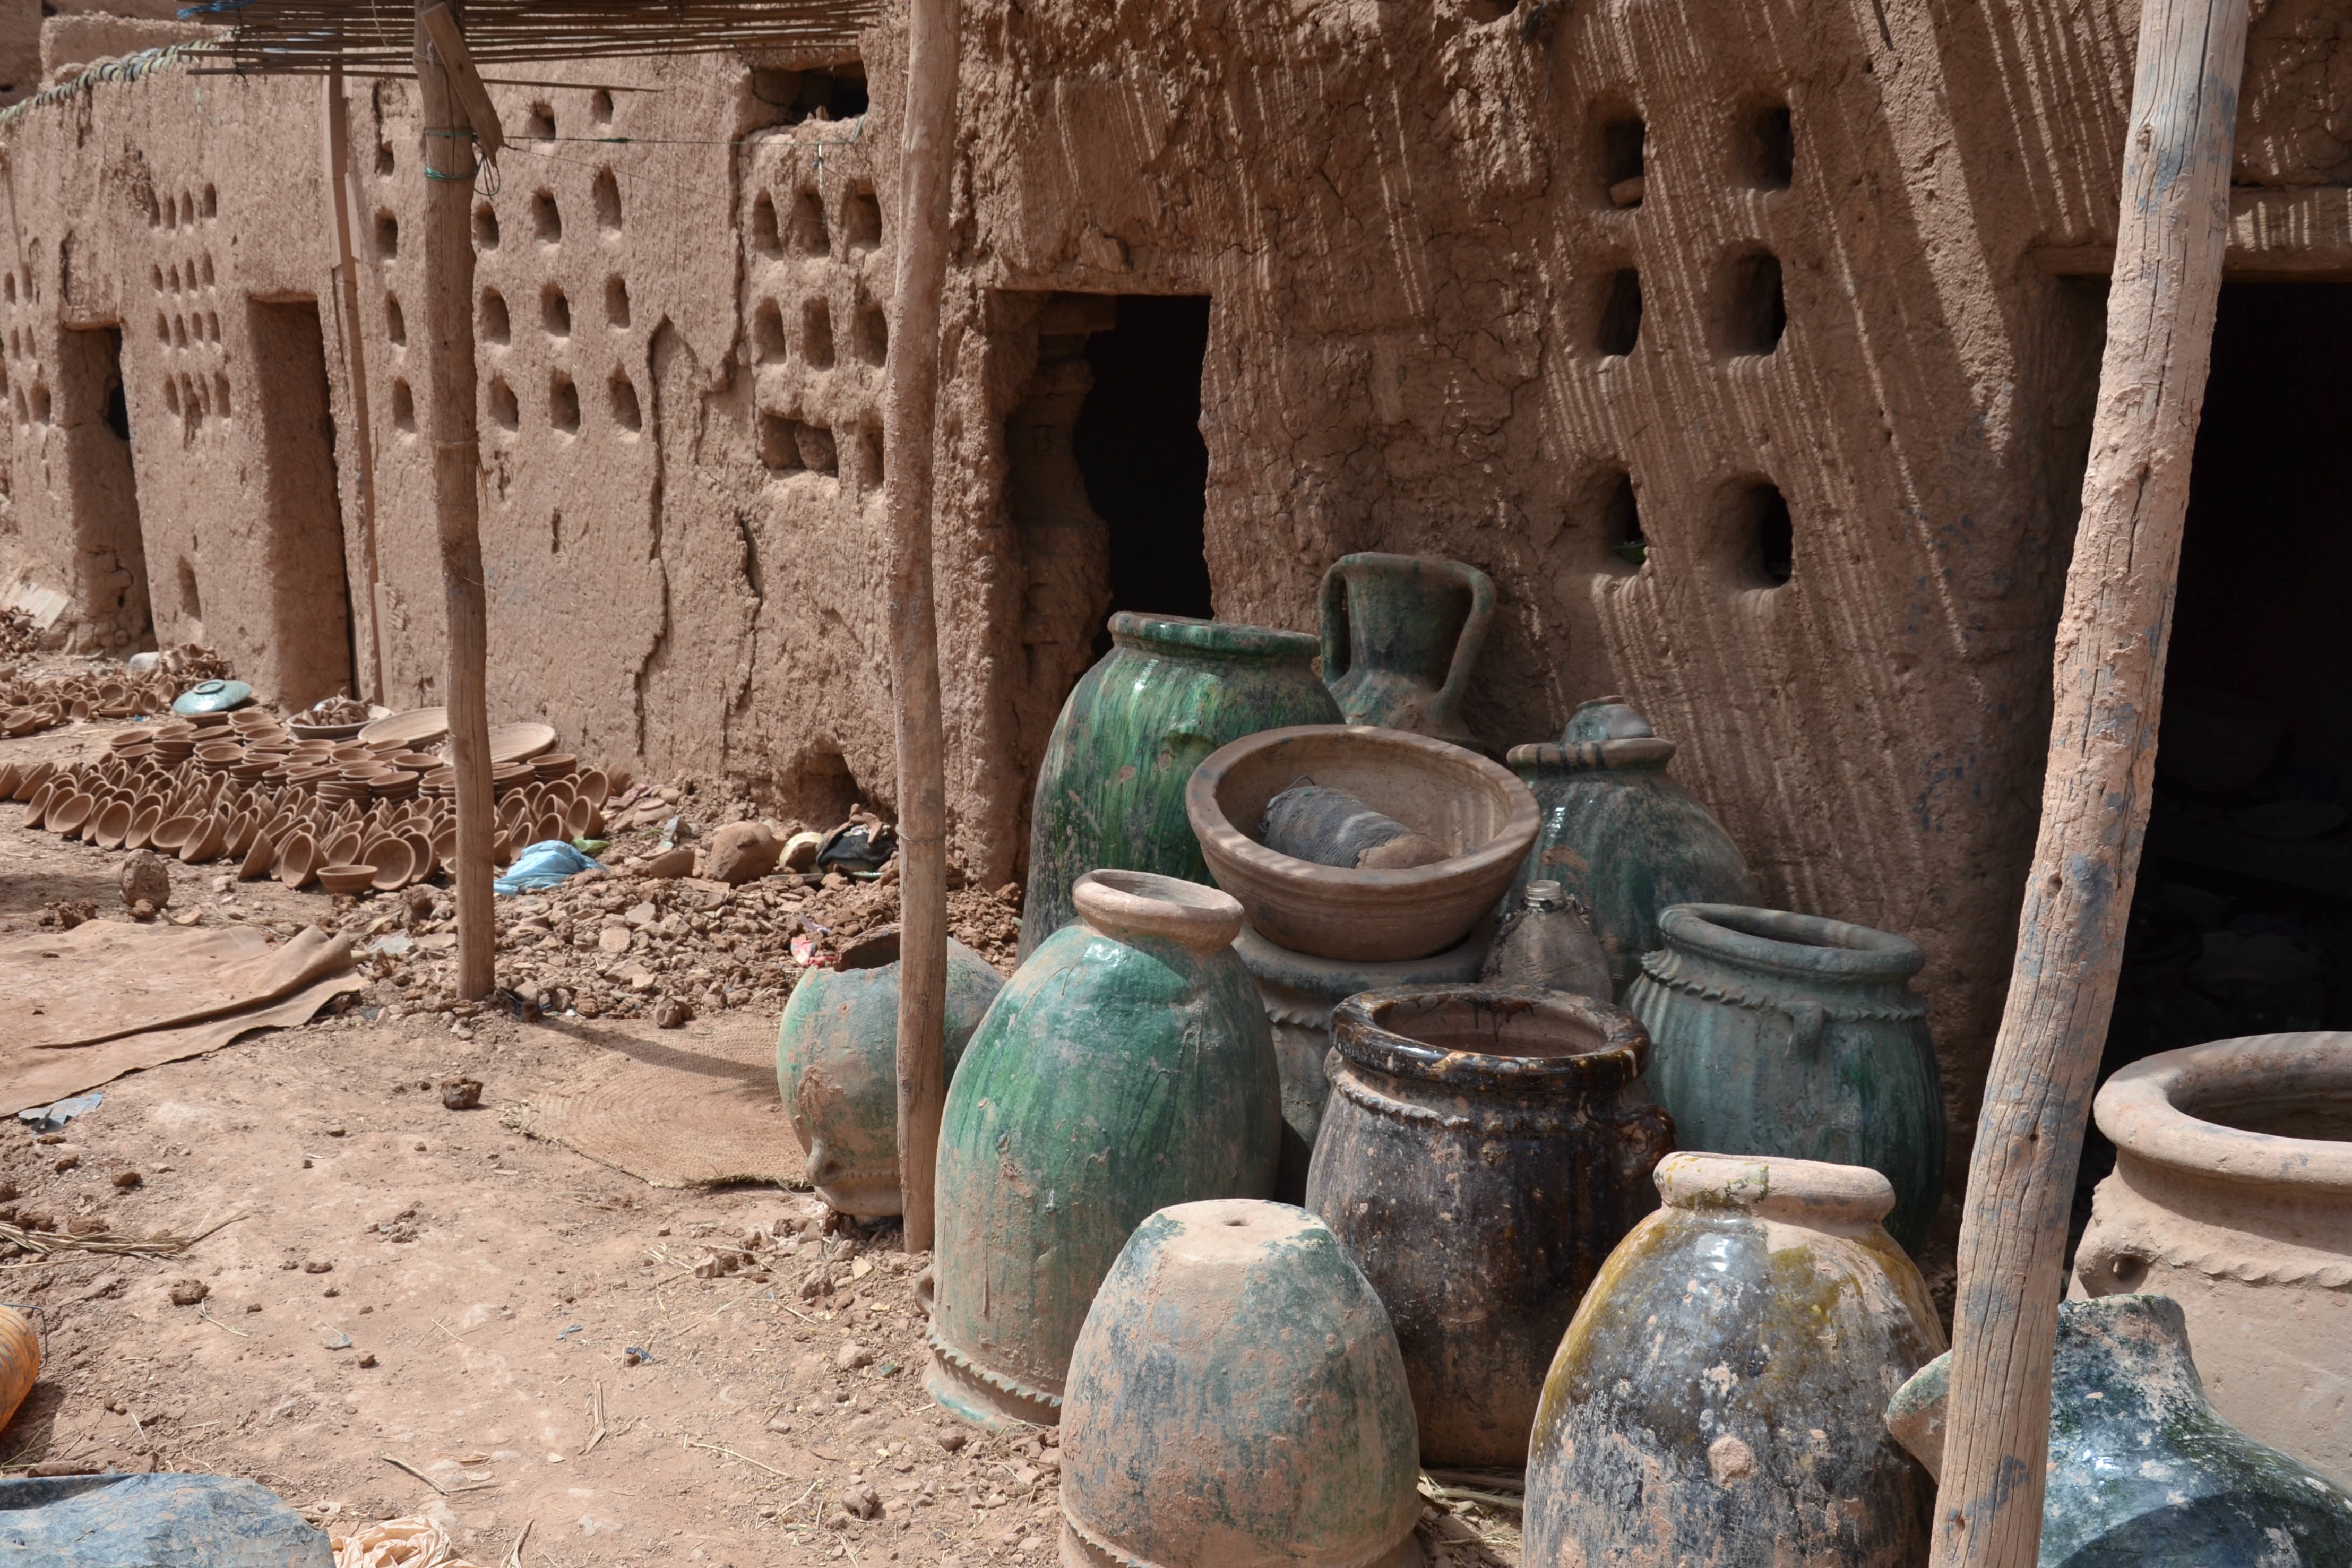
wood, material, art, temple, ruins, carving, man made object, ancient history